Almada

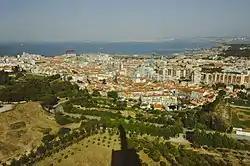
Almada, Lisbon

The 25 de Abril Bridge links Lisbon and Almada, which are on opposite sides of the Tagus river. The municipality is served by a light-rail transit system, the Metro Transportes do Sul, linking it to the suburban rail system (Fertagus) serving Greater Lisbon and the municipality of Seixal.